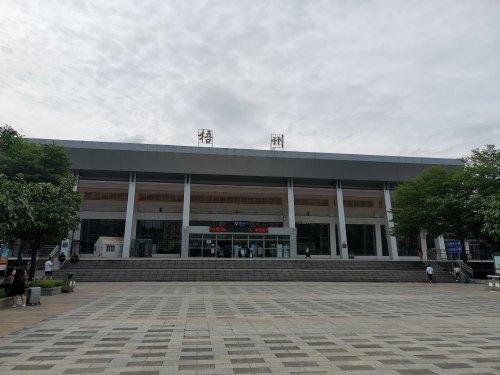
地标名称：梧州站
所在城市：梧州市·长洲区